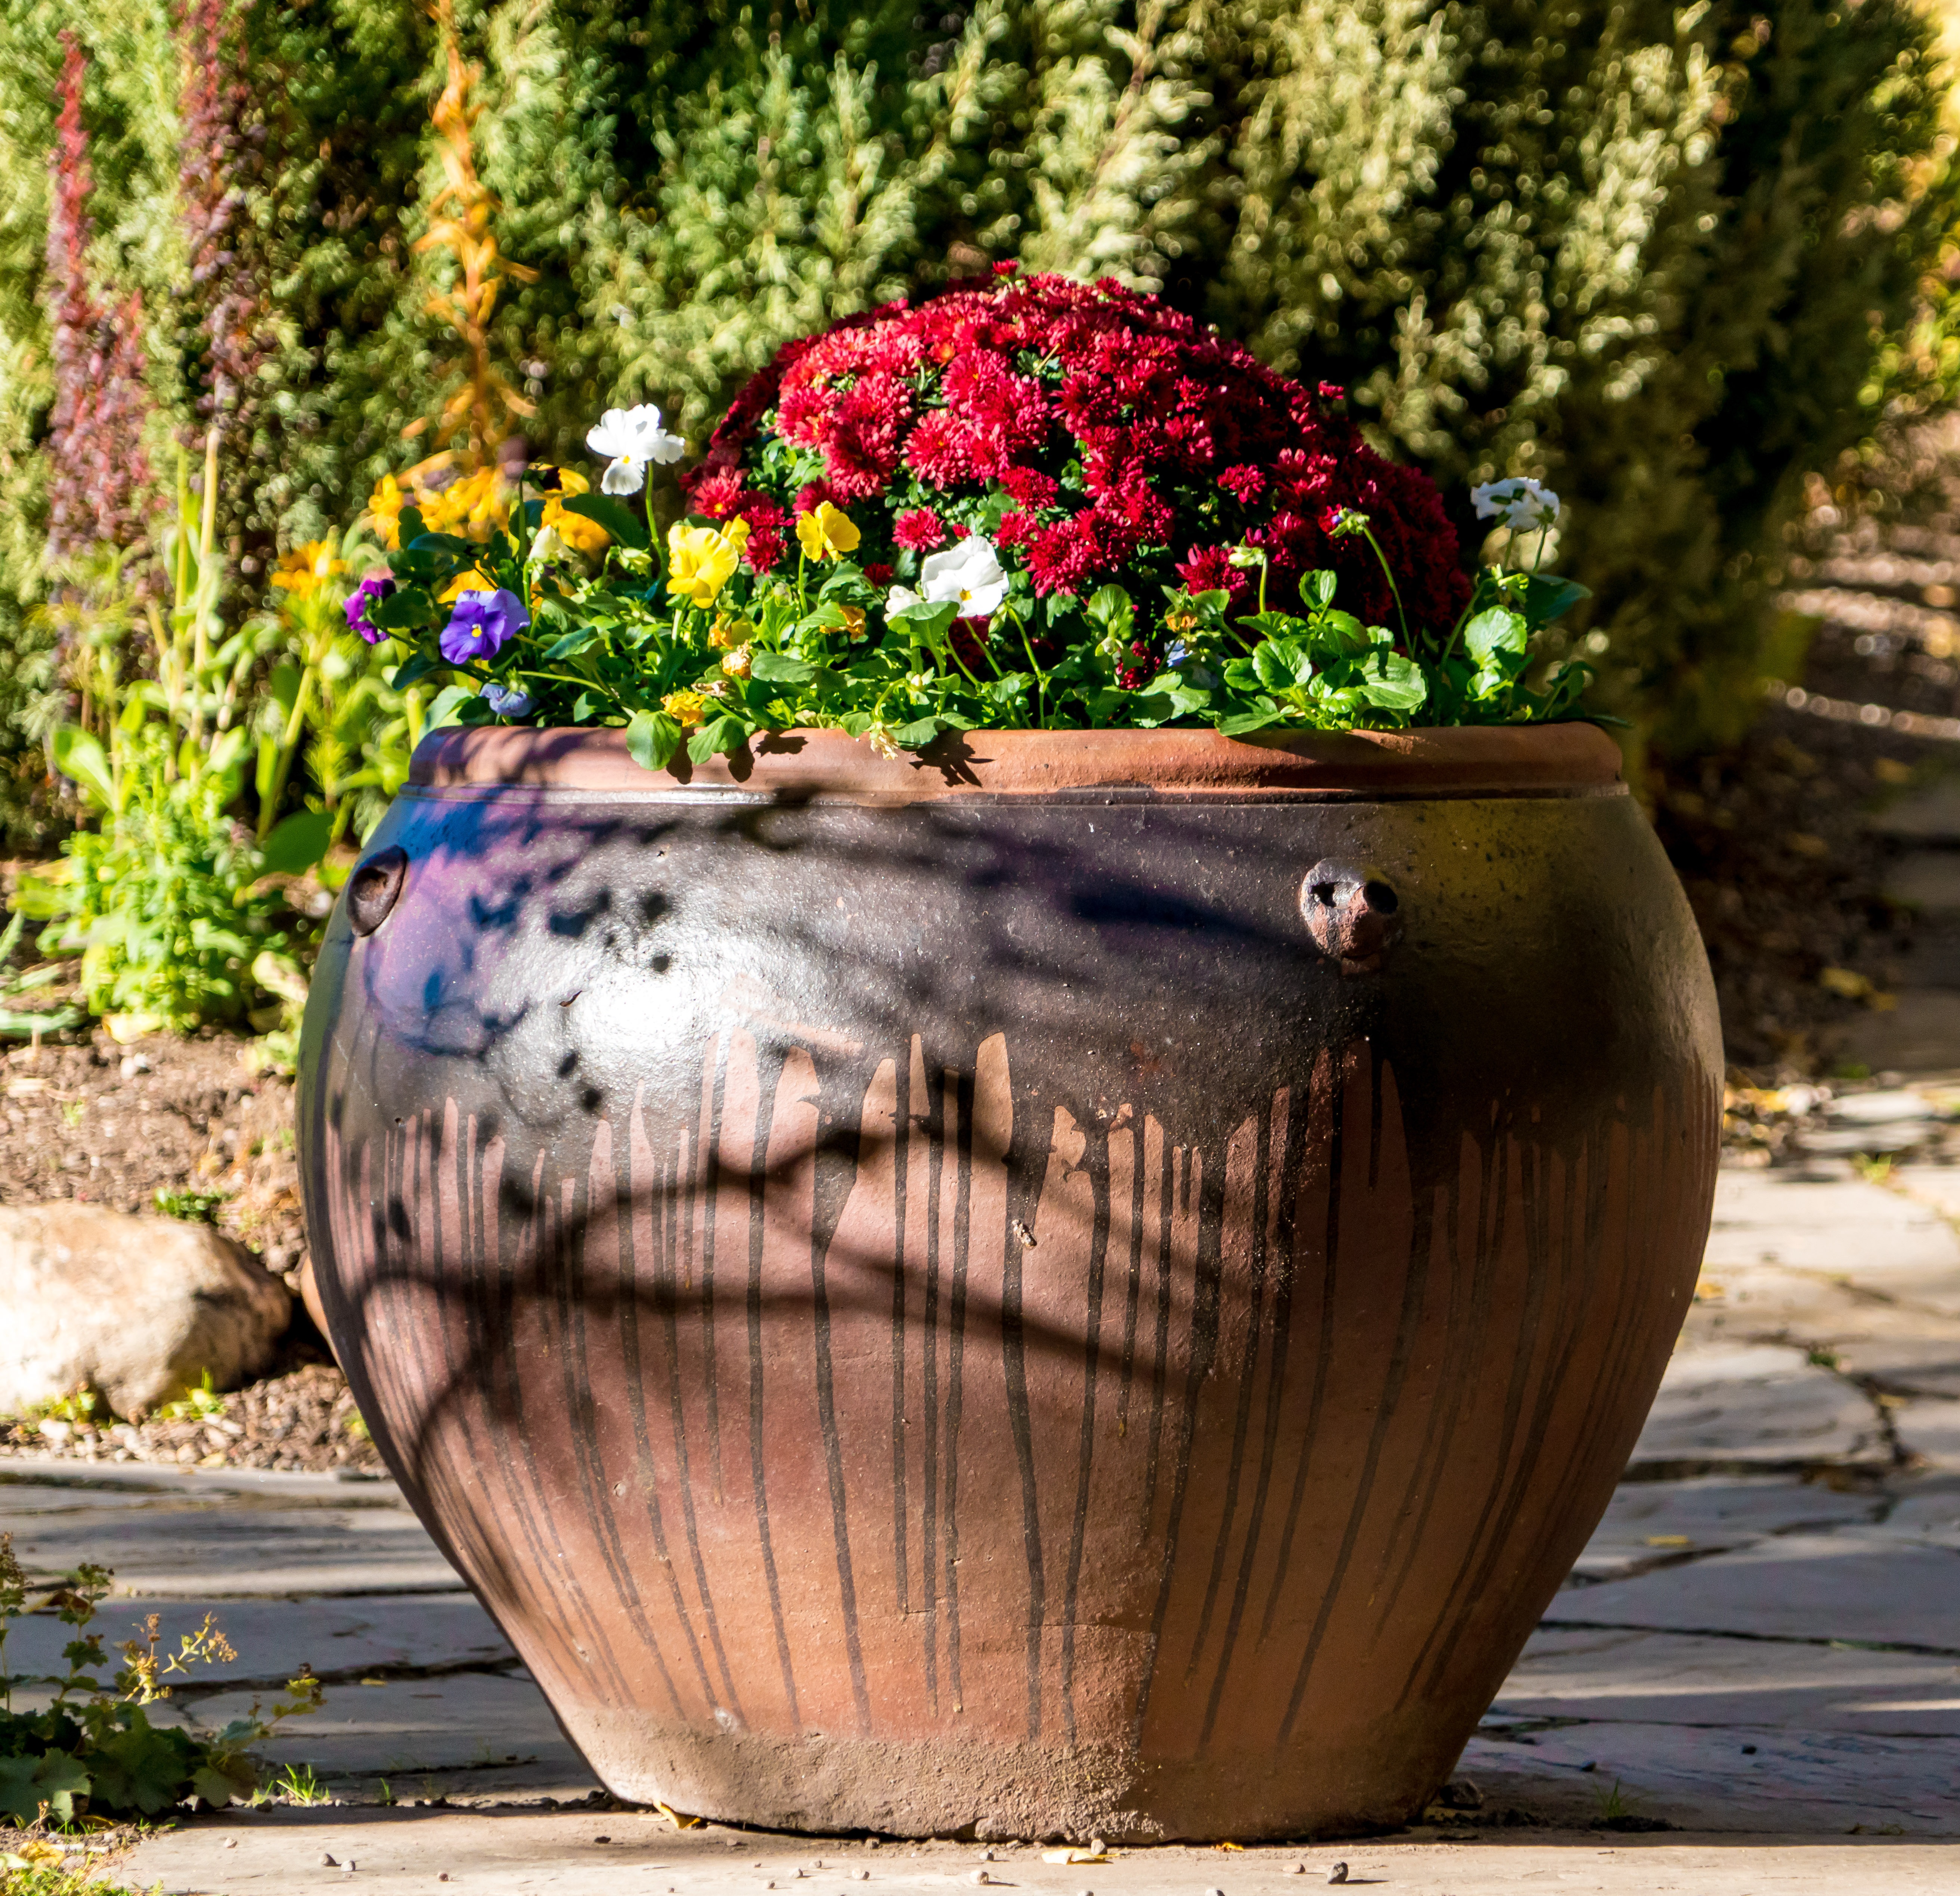
tree, nature, grass, plant, wood, leaf, flower, bloom, summer, floral, spring, green, produce, ceramic, autumn, blooming, colorful, yellow, agriculture, garden, flora, flowers, potted, sculpture, art, colors, gardening, carving, horticulture, water feature, man made object